Aayirappara

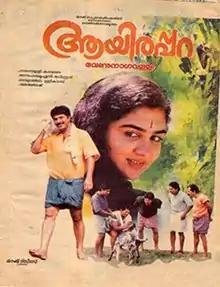

Aayirappara is a 1993 Malayalam film directed by Venu Nagavalli, starring Mammootty, Urvashi and Madhu in the lead roles. The movie was produced by Sreekanth and Ashok under the banner of Gauridarshana and it has been distributed by Mak Release.